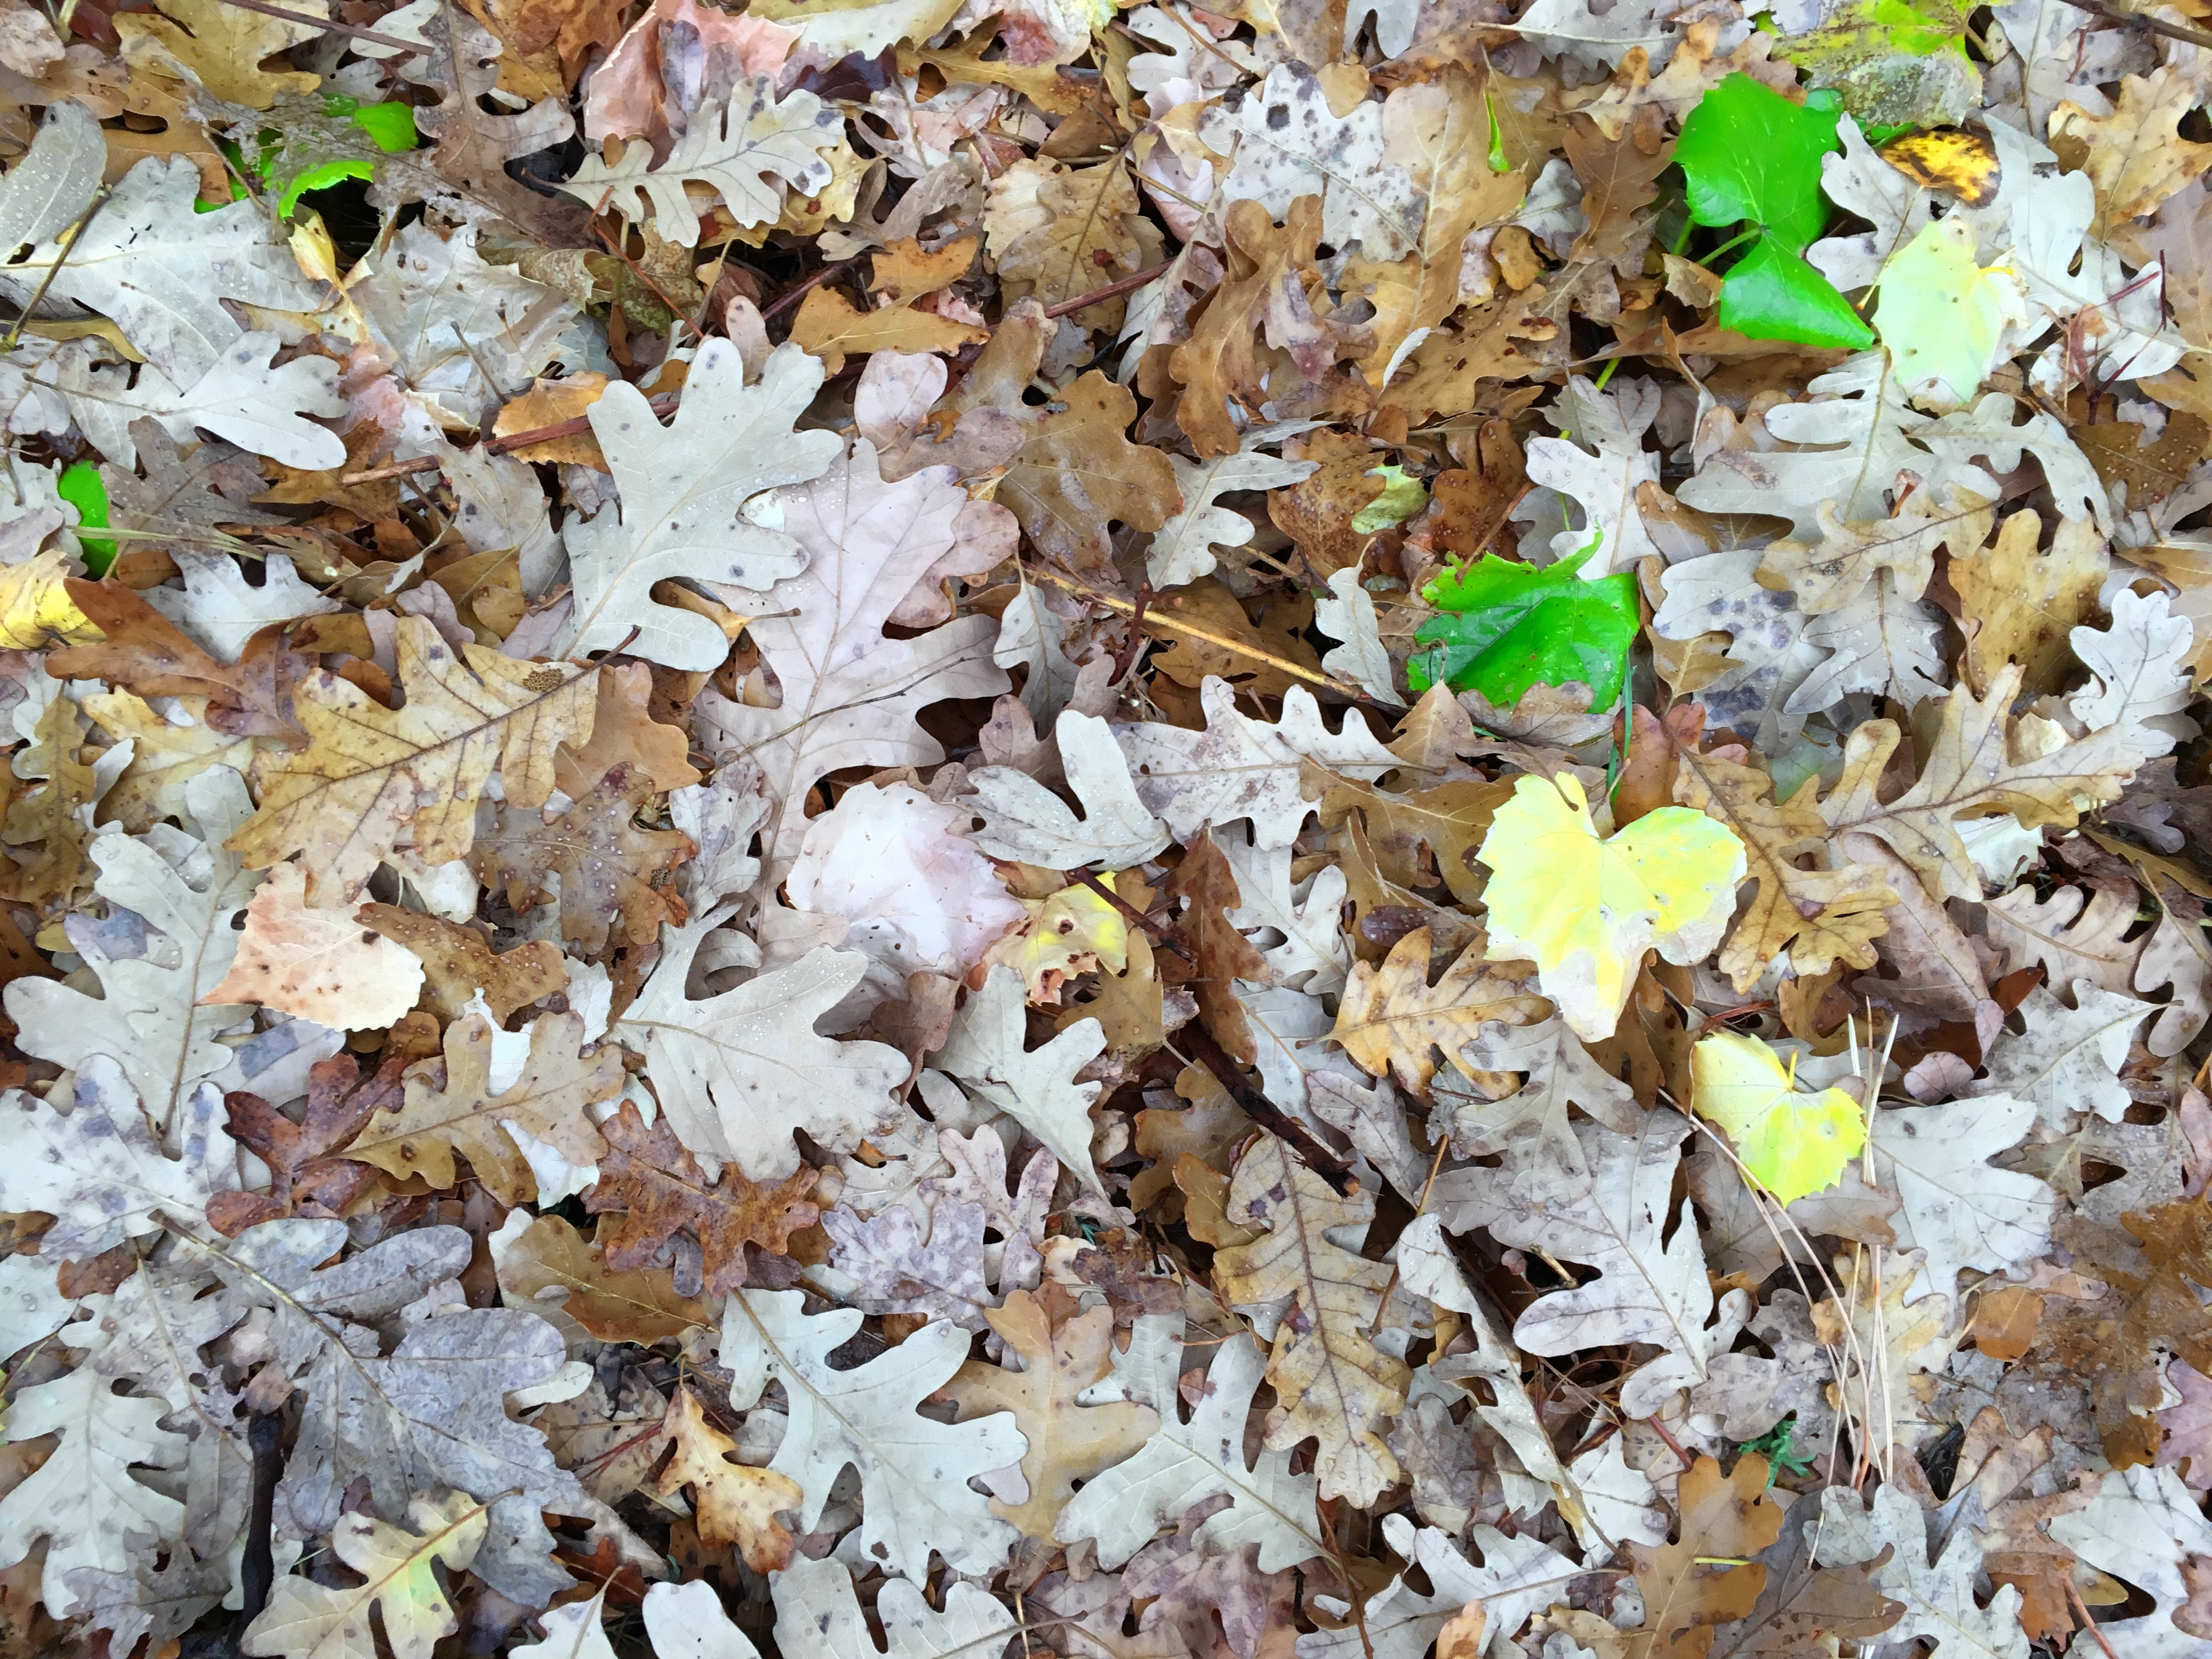
tree, branch, plant, leaf, flower, spring, autumn, flora, season, leaves, shrub